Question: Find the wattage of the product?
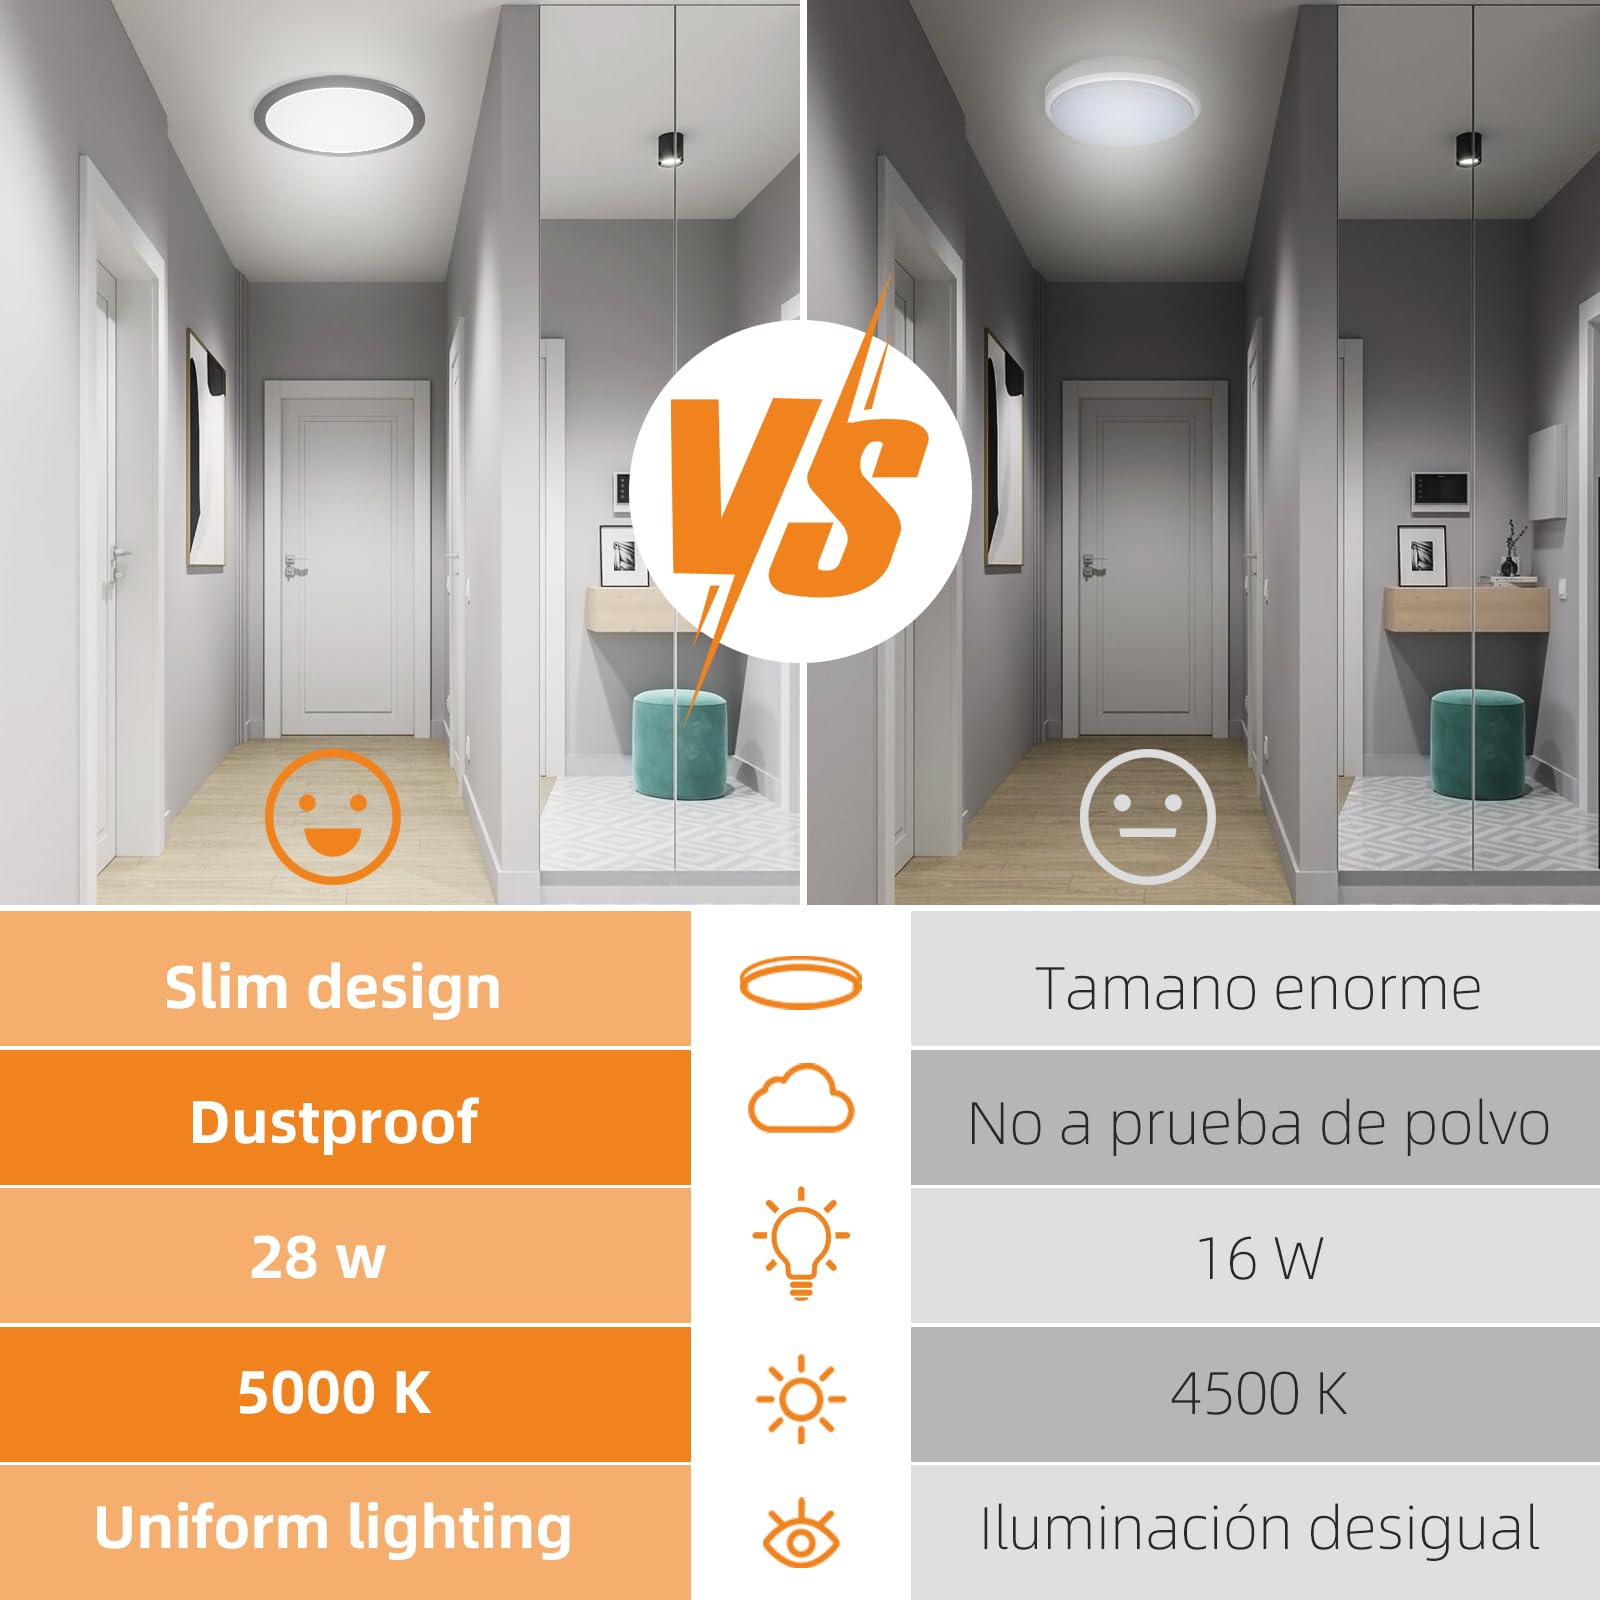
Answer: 28.0 watt